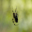
Label: spider